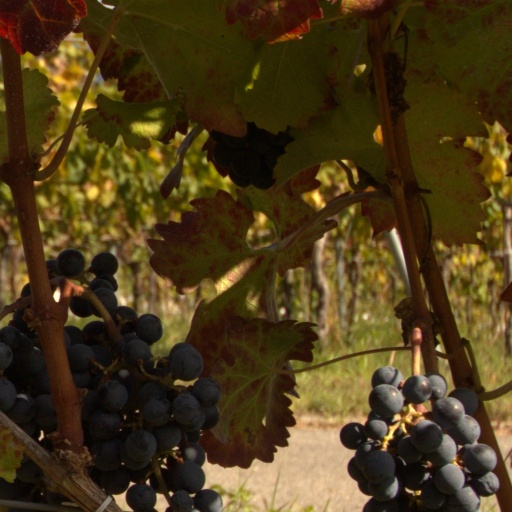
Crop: grape